NGC 4622

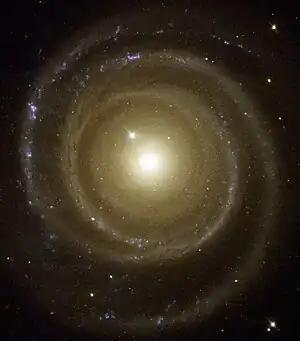
A Hubble Space Telescope (HST) image of NGC 4622

NGC 4622, also known as the Backward Galaxy, is a face-on unbarred spiral galaxy with a very prominent ring structure located in the constellation Centaurus. The galaxy is a member of the Centaurus Cluster.